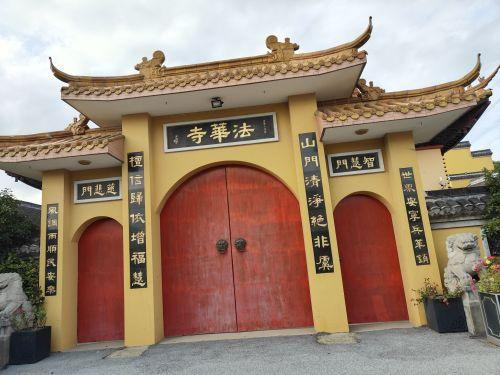
地标名称：法华寺
所在城市：南通市·如皋市